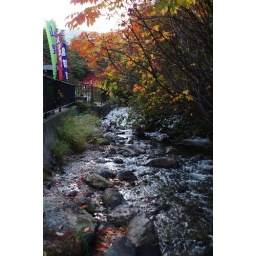
No, really - the water coming down from the hot springs in this river is about 37 C.